Festivals of Odisha

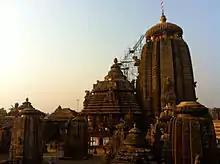
Lingaraja temple

Maha Shivaratri (ମହା ଶିବରାତ୍ରି) is celebrated on the 13th night or 14th day on the waning lunar fortnight in the Phalguna month. It usually falls in February or March. It is considered the night on which Shiva perform the Tandava dance. It is observed by fasting by adherents, especially. Married women pray for the well-being of their spouses. Unmarried women may pray for an ideal husband. Shiva temples are visited on this day and night. Bael fruit and leaves are offered to the god, who is worshiped in the form of a lingam. Worshipers may hold an all-night jagarana and break their fast the next morning.